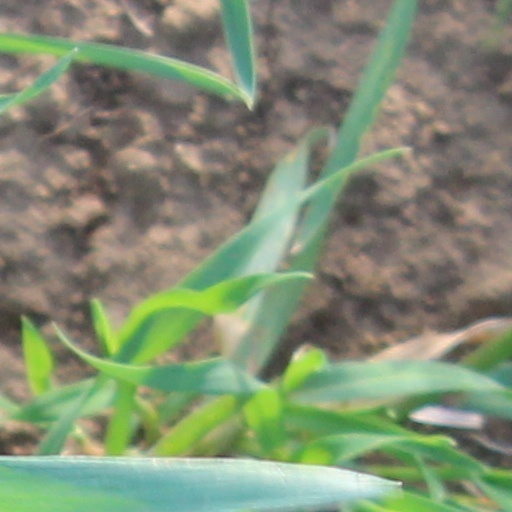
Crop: wheat